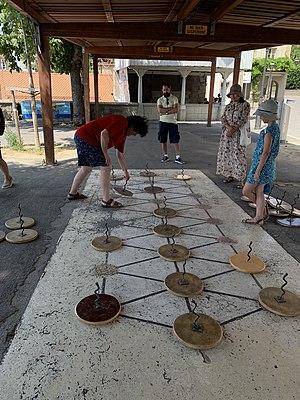
Awithlaknannai est le nom de deux jeux de stratégie à deux joueurs, de la famille de l'alquerque, joués traditionnellement par les Zuñis.